Eric Holcomb

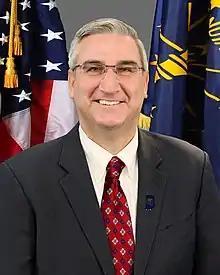
Holcomb as Lieutenant governor of Indiana, 2016

Holcomb began working for John Hostettler, a member of the United States House of Representatives, in 1997. In 2000, Holcomb ran for the Indiana House of Representatives against John Frenz, but was defeated.